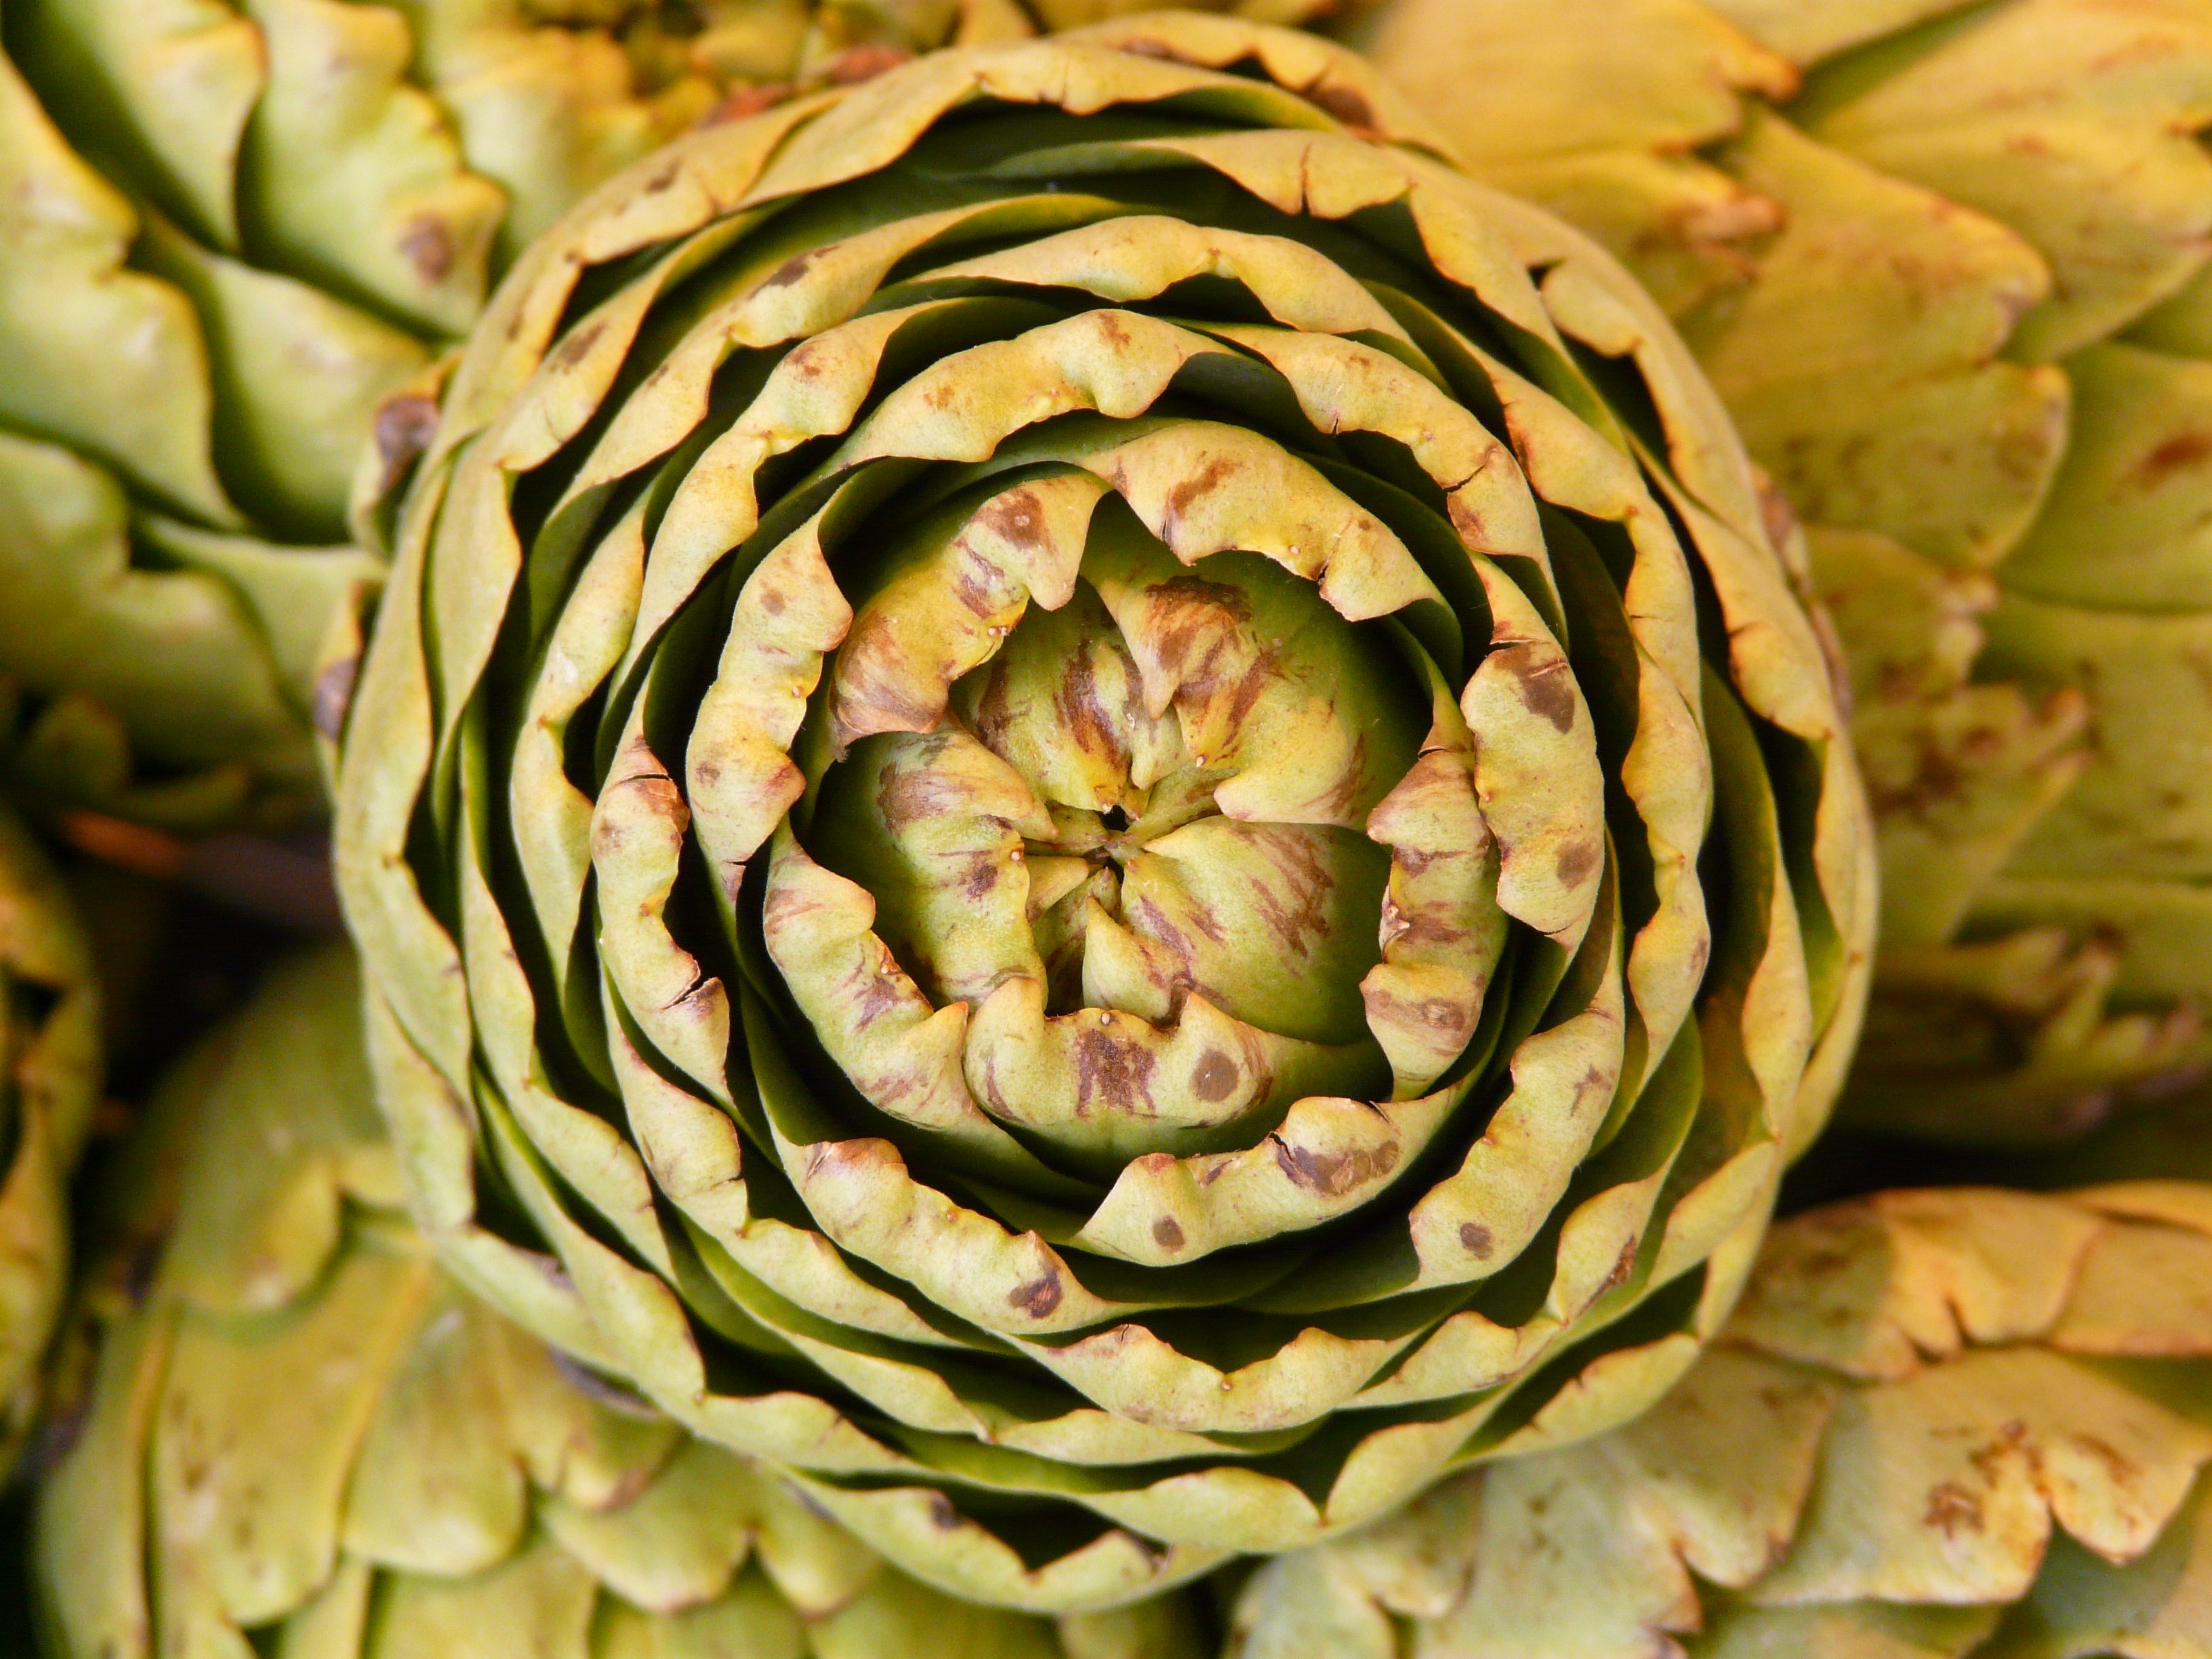
plant, fruit, flower, food, green, produce, vegetable, macro, botany, healthy, close, eat, flora, artichoke, close up, vegetables, thistle, carving, vitamins, floristry, medicinal plant, flowering plant, daisy family, asterales, land plant